Interstate Bridge

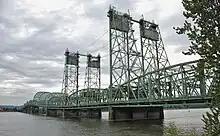
Viewed from the northeast, in Vancouver

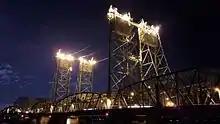
Interstate Bridge in 2016 with additional illumination for late-night work crews.

Outside peak commuting times (6:30 a.m. to 9 a.m. and from 2:30 p.m. to 6 p.m), marine traffic is granted right of way at the bridge by federal law (33 CFR 117.869).